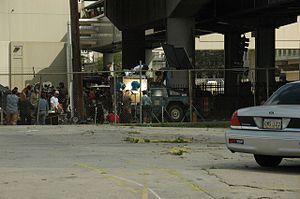
Déjà Vu (film fra 2006)
Déjà Vu er en amerikansk crime thrillerfilm fra 2006 instrueret af Tony Scott og produceret af Jerry Bruckheimer. Filmen har Denzel Washington, Val Kilmer og Paula Patton i hovedrollerne.